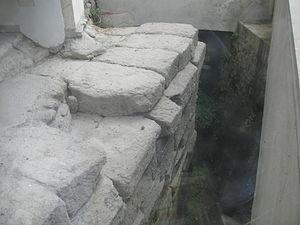
Temple de Jupiter Capitolin. Vestiges des soubassements en cappellaccio, formant l'angle de la façade, visibles dans la via del Tempio di Giove.
L'architecture romaine est l'art de concevoir des espaces et de bâtir des édifices qui se développe durant la Rome antique, du Vᵉ siècle av. J.-C. au IVᵉ siècle apr. J.-C. Elle adopte certains aspects de l'architecture de la Grèce antique de façons directe et indirecte à travers les contacts avec la Grande-Grèce et par l'utilisation des techniques de l'architecture étrusque qui trouve elle-même son origine dans l'architecture grecque. On retrouve ainsi dans les monuments romains l'esthétisme des bâtiments grecs avec l'utilisation des ordres architecturaux et du marbre qui se mélange aux techniques héritées des étrusques, comme leur savoir-faire en matière d'ingénierie hydraulique.
Le cappellaccio est l'appellation italienne d'une variété du tuf volcanique granulaire et grisâtre, employé dans la Rome antique. S'il a l'avantage d'être tendre et facile à extraire du sol même des collines de Rome, il est friable et n'est utilisé qu'à l'époque archaïque dans les plus anciens édifices romains, vers les VIIᵉ et Vᵉ siècles av. J.-C. On le trouve sous forme de blocs appareillés en opus quadratum dans les parties basses de la muraille servienne, les fondations du temple de Jupiter capitolin, des citernes du mont Palatin, la base de murs de soutènement du grand podium des temples de l'aire de Sant'Omobono.
L'architecture étrusque, comme beaucoup d'autres de ses pratiques culturelles, se caractérise par l'intégration de savoirs précédents, issus des cultures grecque ou plus orientales, puis de leur assimilation en y apportant des modifications, et ensuite de leur transmission et intégration au monde romain.
Première résidence du premier des dieux romains, le temple de Jupiter capitolin est situé sur le sommet du Capitolium, colline au pied de laquelle, selon la mythologie, Romulus décida de bâtir Rome. Ce temple romain, appelé le temple de Jupiter Très Bon et Très Grand, était dédié à la triade de Jupiter, Junon et Minerve, mais appelé, par abréviation, « temple de Jupiter » ou « temple de Jupiter Capitolin ». Ses vestiges ont été trouvés sous le musée du Capitole lorsqu'une nouvelle salle fut créée.
Un tuf volcanique est une roche généralement tendre, résultant de la consolidation de débris volcaniques, généralement de taille inférieure à quatre millimètres, sous l'action de l'eau et formant un conglomérat. Dans le cas de strates de cendre volcanique consolidées de la même manière, on parle de cinérite.